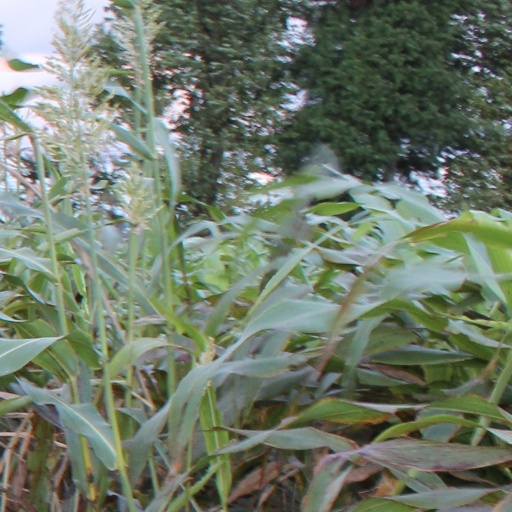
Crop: sorghum